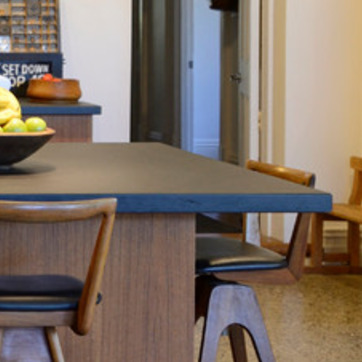
Material: polishedstone